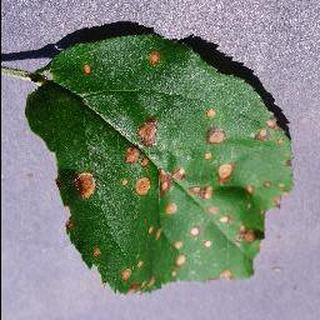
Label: apple_black_rot